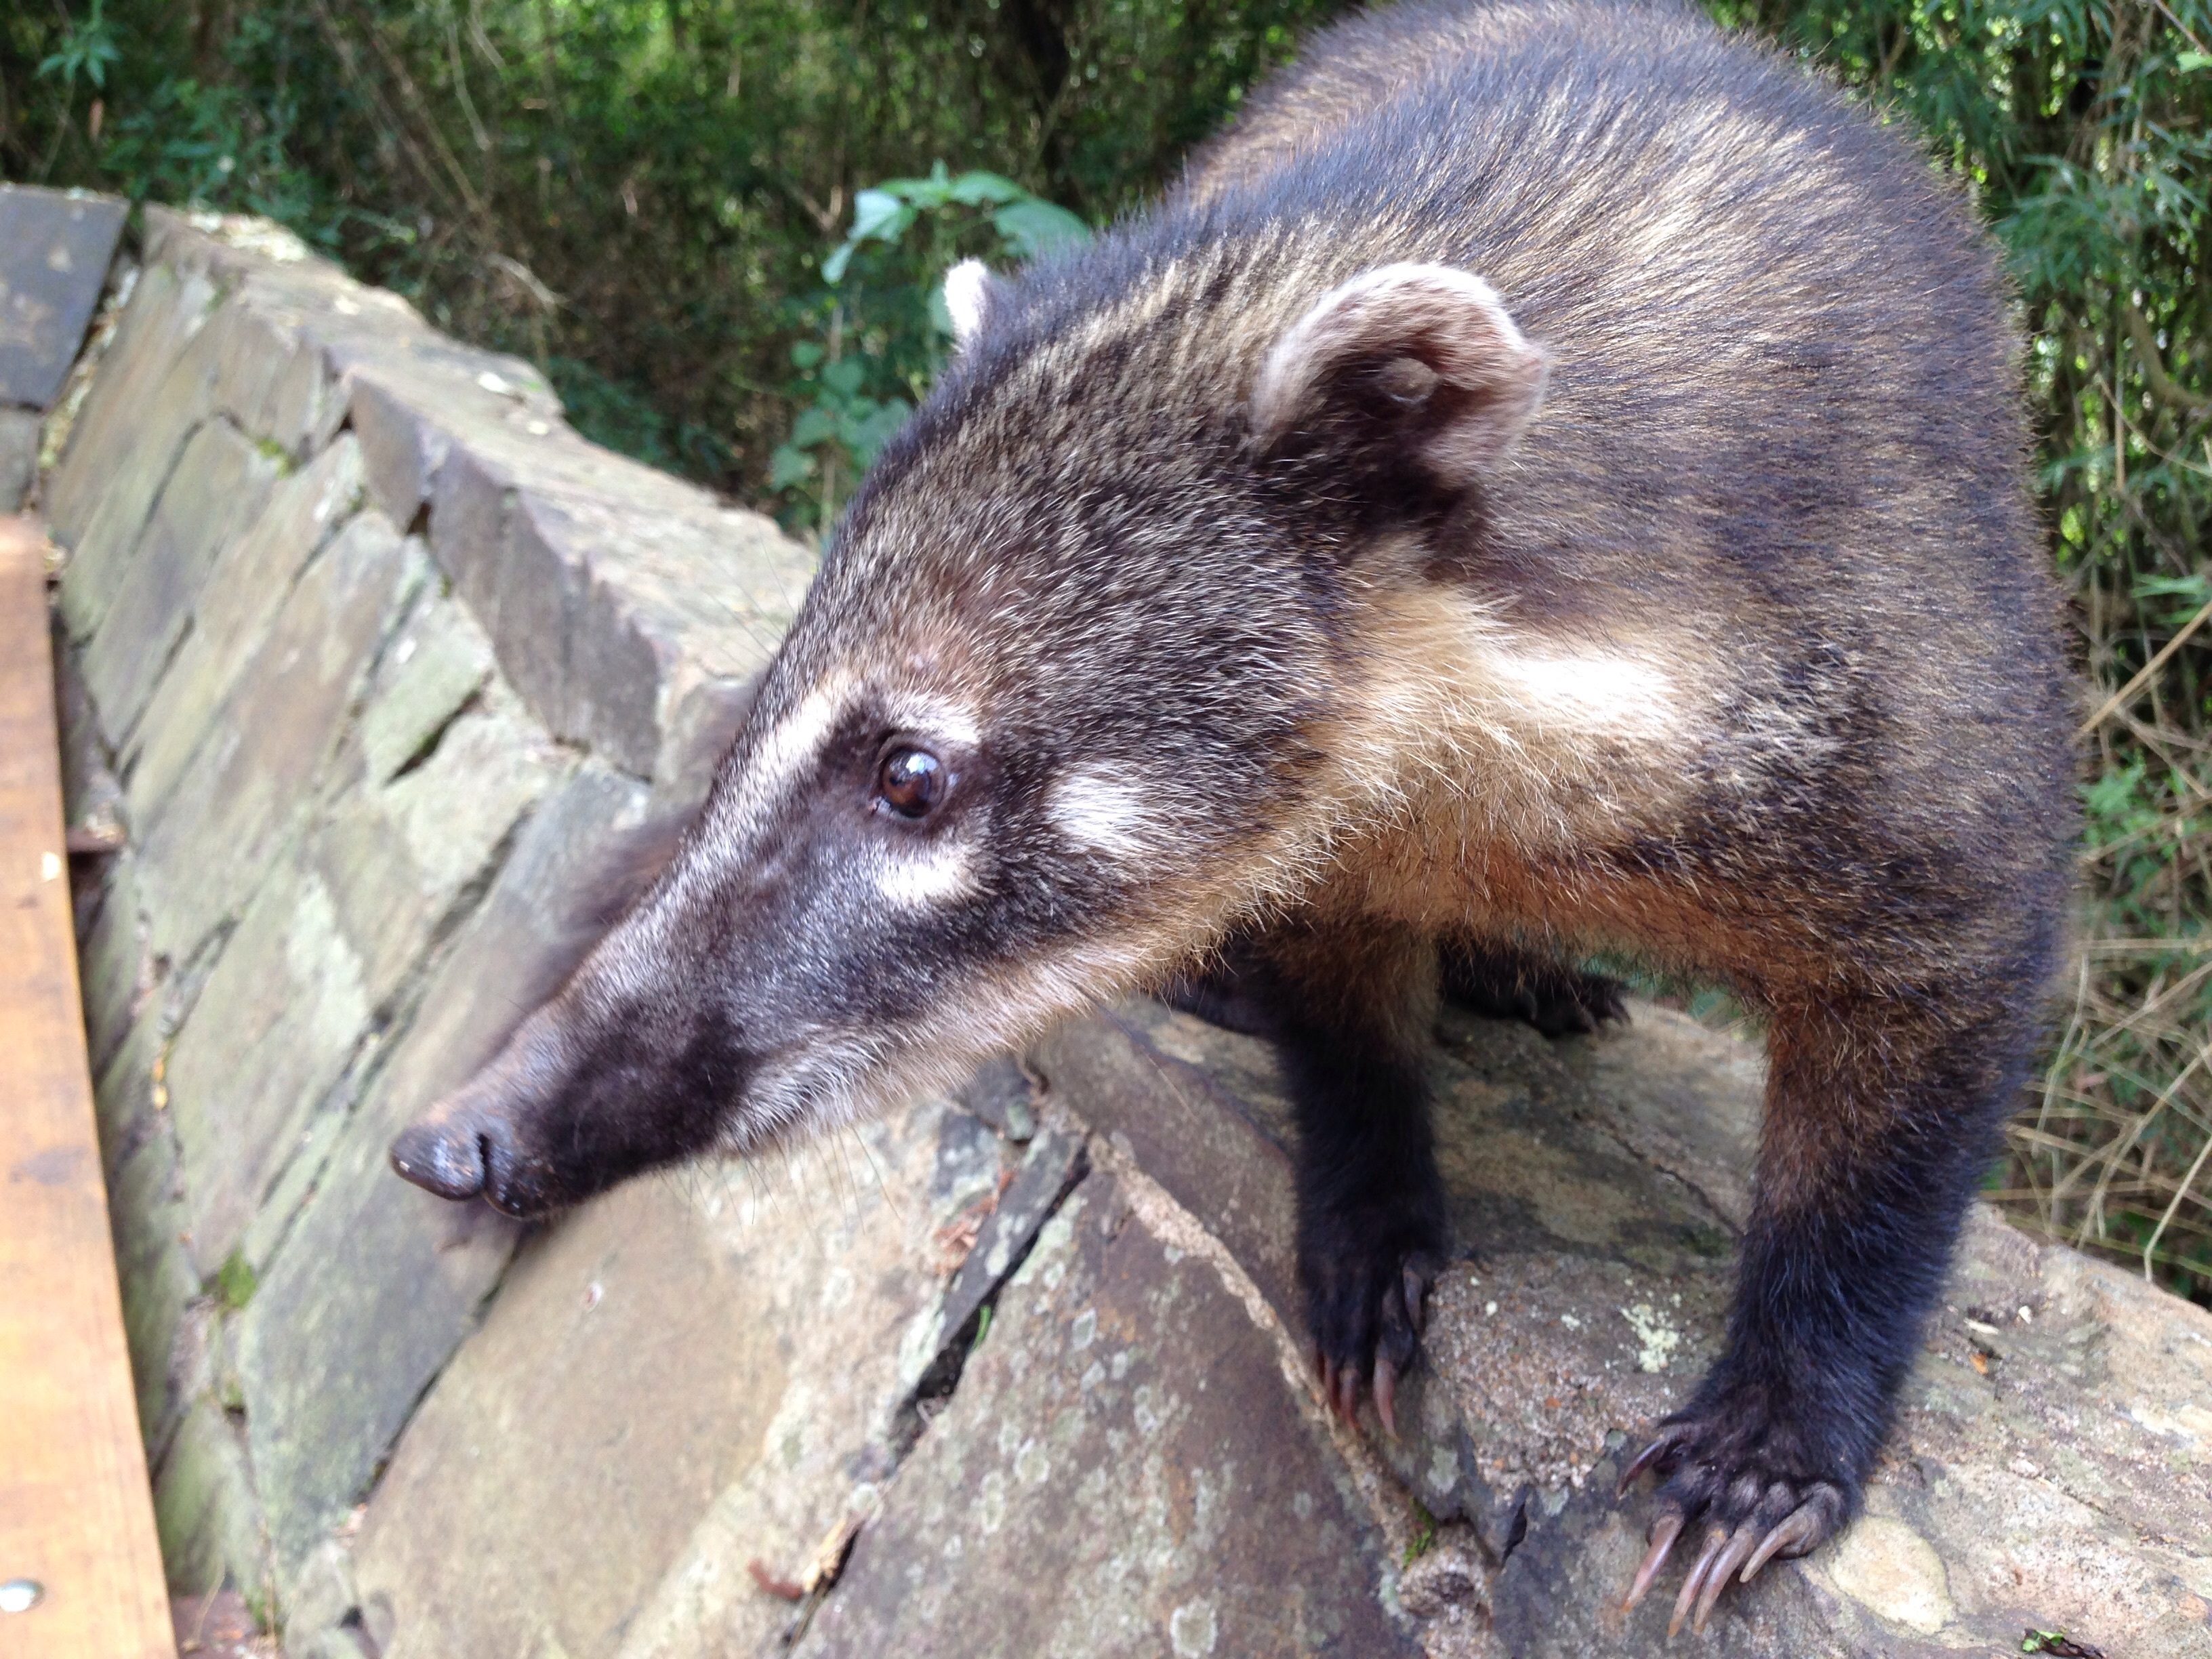
animal, bear, wildlife, zoo, portrait, mammal, predator, fauna, snout, head, vertebrate, creature, marsupial, tropics, coati, procyonidae, virginia opossum, common opossum, viverridae